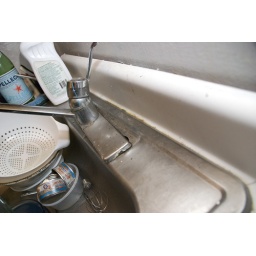
faucet in kitchen is rusted and leaking